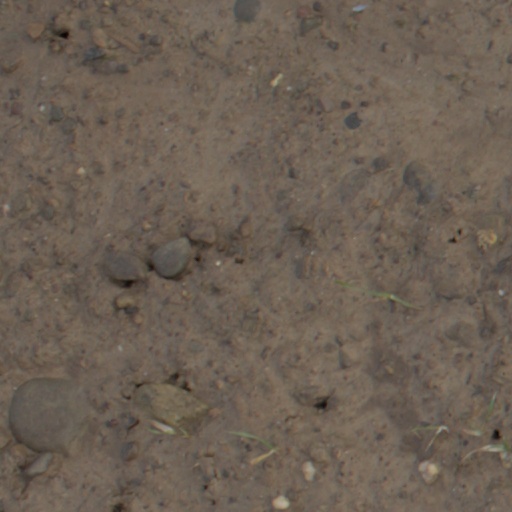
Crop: wheat